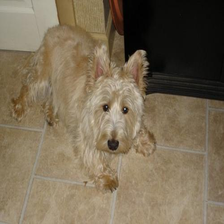
Species: dog
Breed: scottish terrier